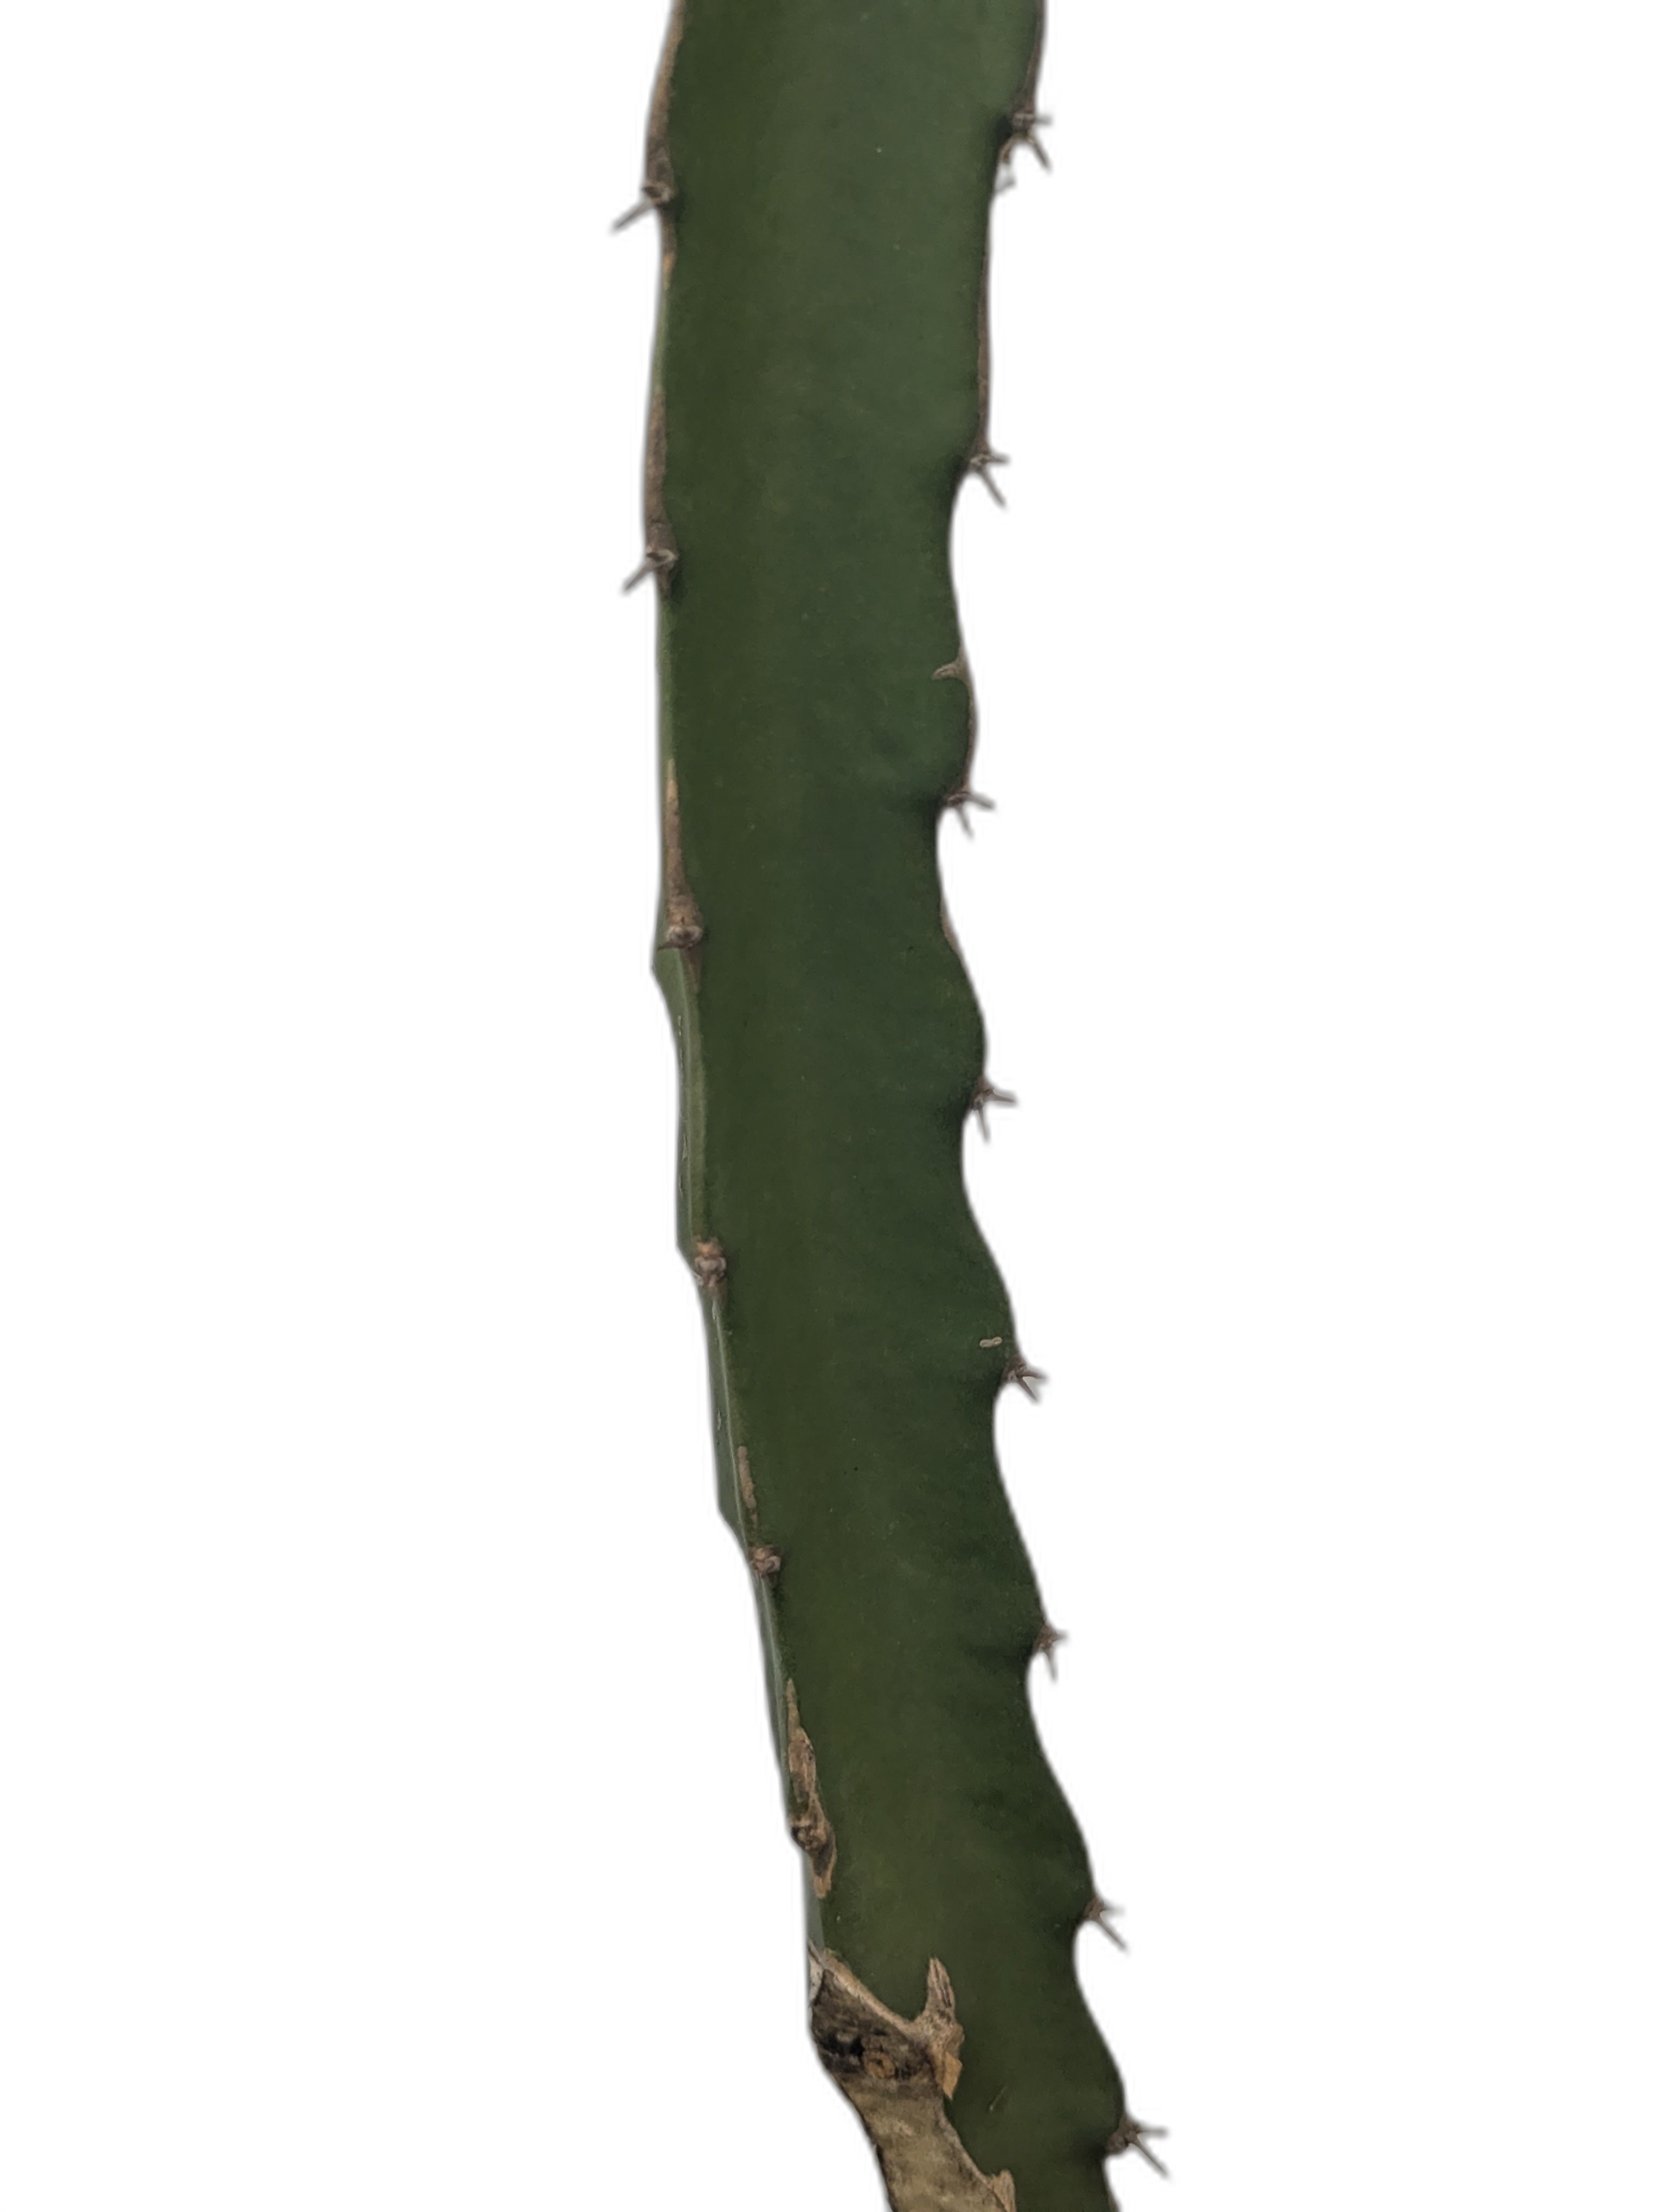
Label: Good leaf